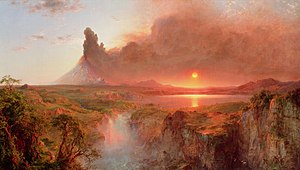
Frederic Edwin Church / Galleri af Churchs malerier af Cotopaxi
Frederick Edwin Church var en nordamerikansk landskabsmaler.